1834 massacre of friars in Madrid

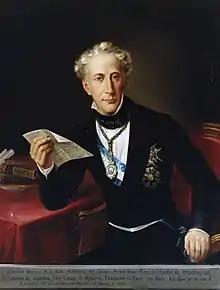
Francisco Martínez de la Rosa, president of the council of ministers when the events occurred

Everything took place in the most central area of Madrid, between "Puerta del Sol", "Plaza de la Cebada", the convent of "San Francisco el Grande" and the streets of Atocha and Toledo. The first violent event took place at 12 noon in the Puerta del Sol with the murder of a boy who had thrown dirt into a water carrier's bucket. According to Benito Pérez Galdós in "Un faccioso más y algunos frailes menos" (chap. xxvii), it was a frequent prank, which was "commonly punished with a slap in the face", but on that occasion it was taken as an excuse to blame the friars, when the news spread through the corridors, proclaimed by spontaneous speakers, that "of the two boys who had been surprised [. ...] throwing some "yellow earth" into the water carriers' vats, one was killed instantly; the other managed to escape and took refuge... Where? In San Isidro itself". In a similar way, Benjamín Jarnés narrates the triggering of the tragedy:Cholera appears in Madrid [...] A little boy plays in the Puerta del Sol, next to the Mariblanca fountain. Suddenly an idea came to him to throw a handful of earth into a water carrier's bucket. The water carrier goes after the boy, and behind them a few idle people swarm nearby. The crowd swells. One of them shouts: